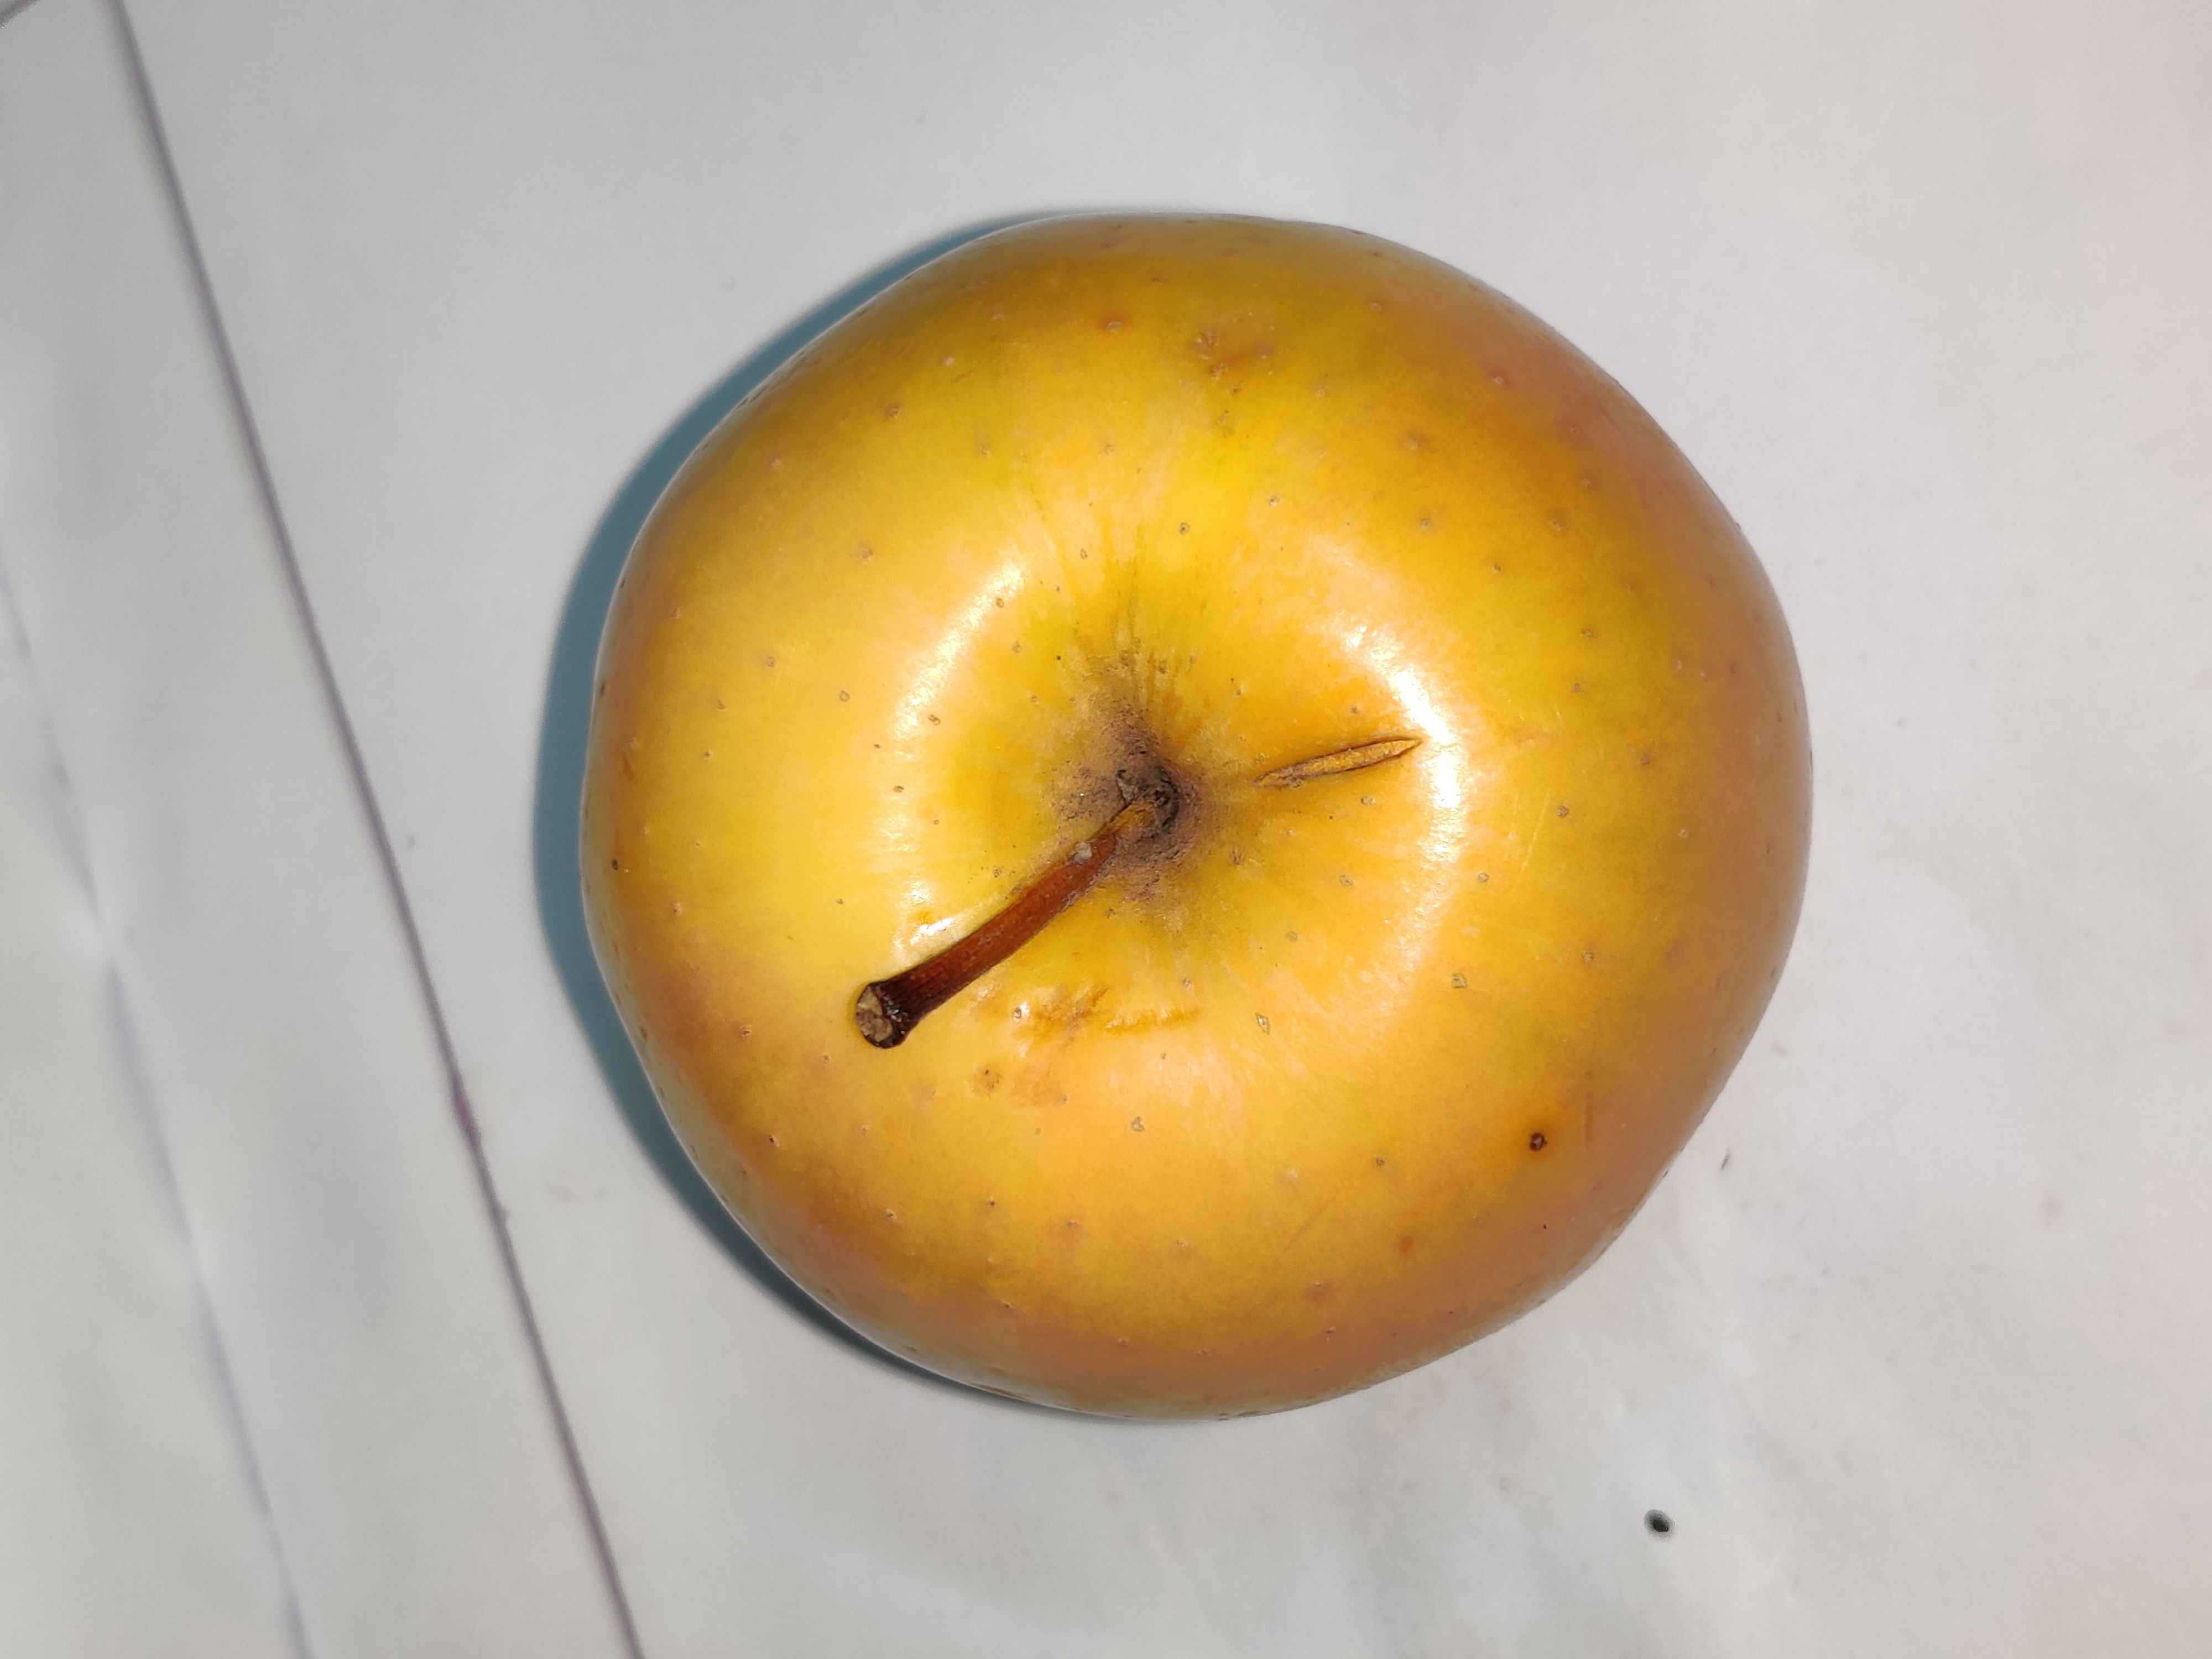
Fruit: apple
Grade: 2nd-grade